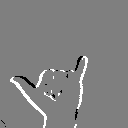
ASL letter: y